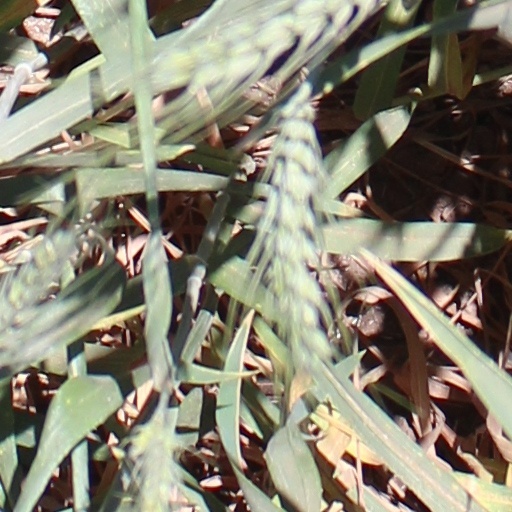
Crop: wheat